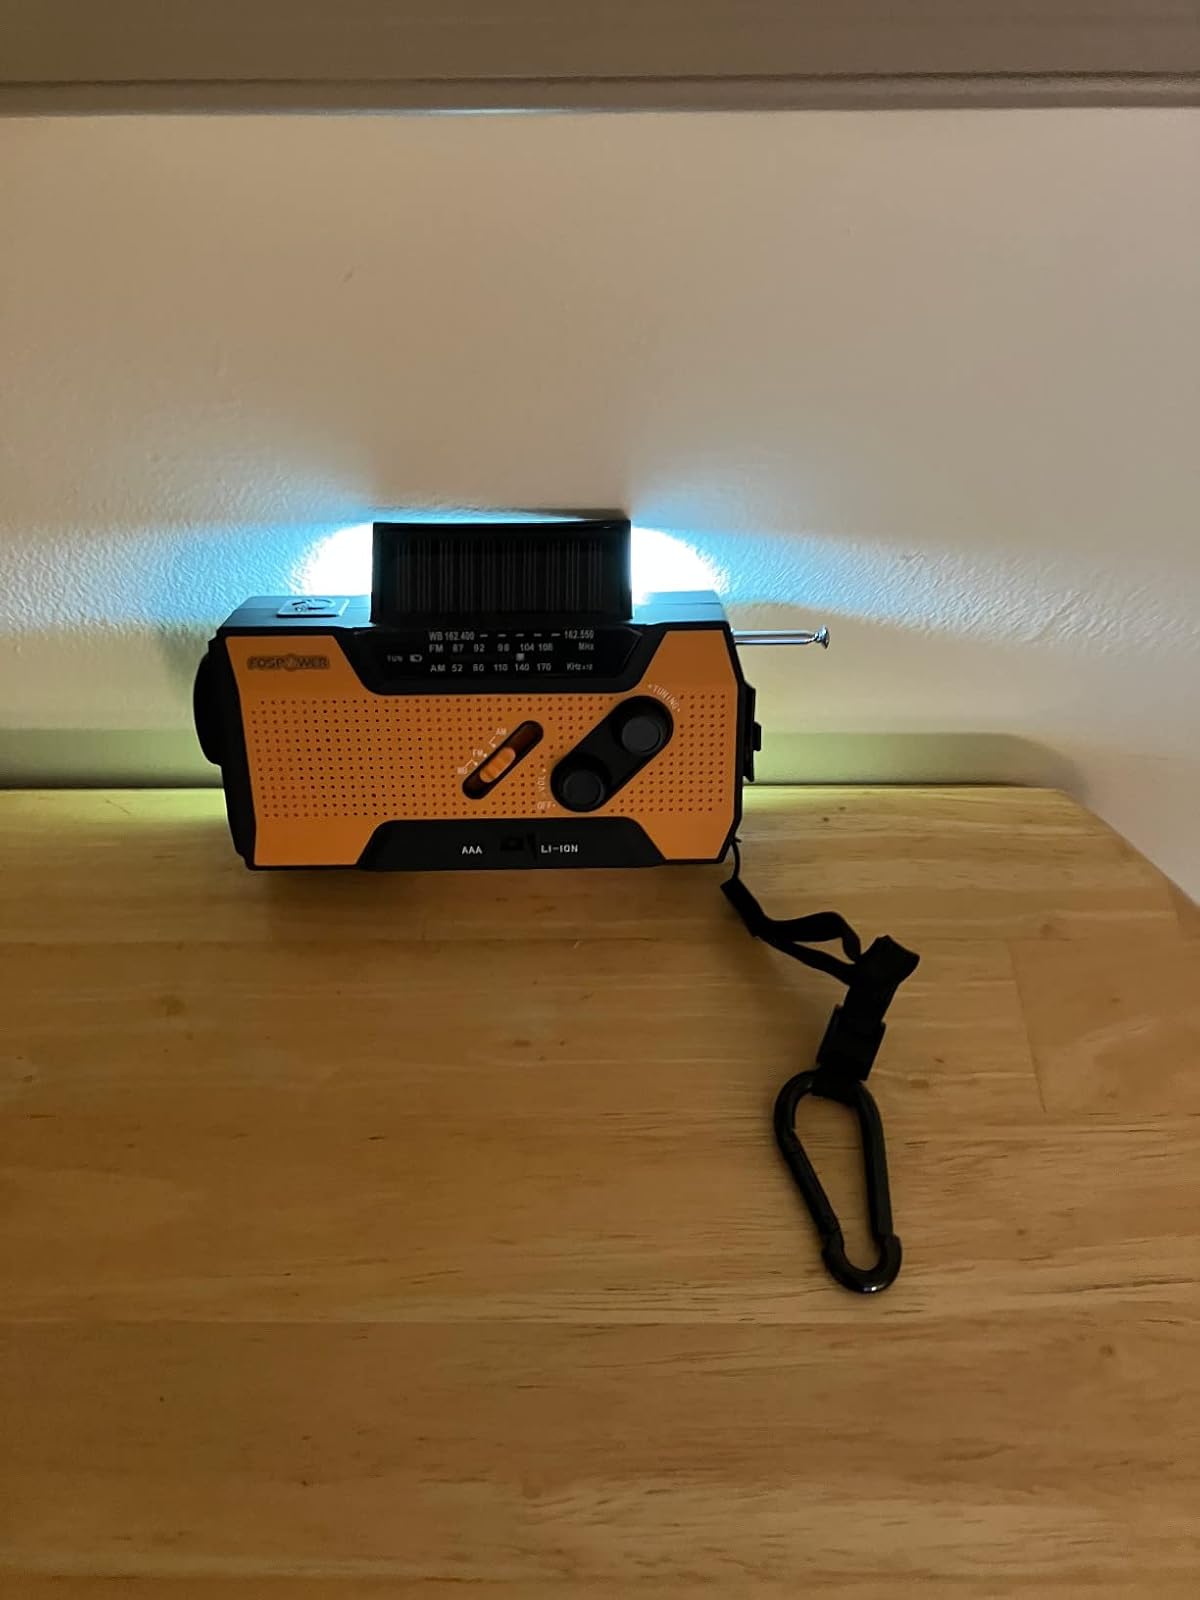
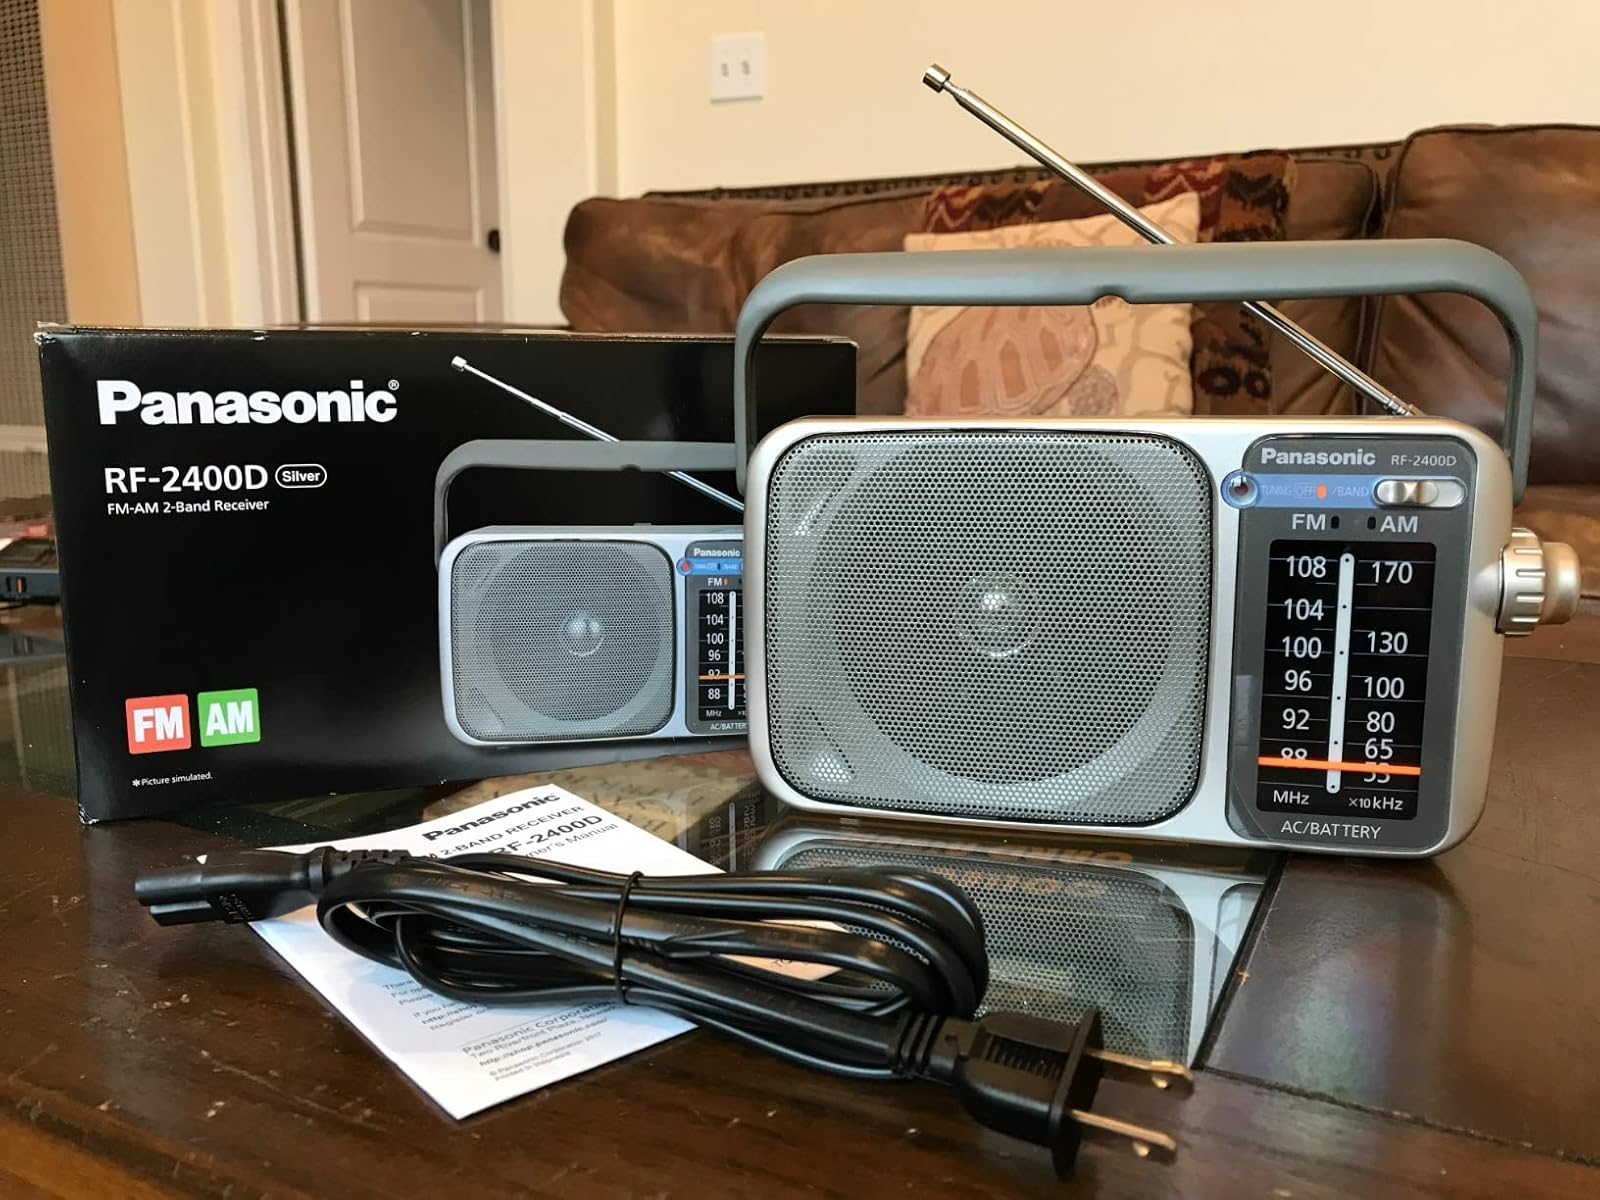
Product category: radio
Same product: no